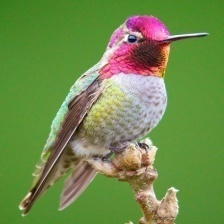
Species: ANNAS HUMMINGBIRD
Scientific name: CALYPTE ANNA
ImageNet parent category: hummingbird